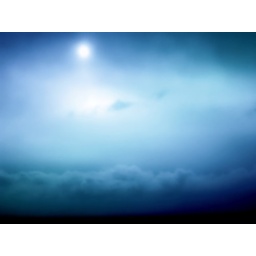
Rainy day - clouds over the ocean